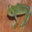
Label: frog